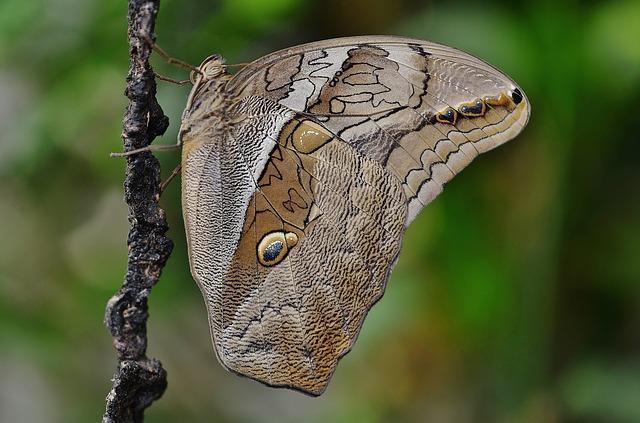
butterfly